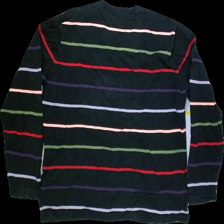
View: back
Type: Sweater
Category: Men
Brand: Not in the list
Brand text on label: joy
Colors: Multicolor, Black, Purple, Grey, Green, Red, Pink
Material: 100%cotton
Pattern: Striped
Cut: Regular, V-collar
Size: XL
Season: Autumn
Stains: Major
Price range: <50
Recommended usage: Export